Pike River Mine disaster

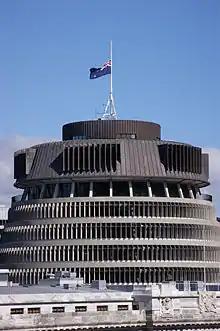
The New Zealand flag flies at half mast on the Beehive to mark the official memorial service for the 29 miners on 2 December 2010.

In accordance with the protocols established in New Zealand's Co-ordinated Incident Management System, the emergency response was led by New Zealand Police – in this case Superintendent Gary Knowles, District Commander of the Tasman region. In addition to police, "Operation Pike" involved staff and management from Pike River Coal Ltd, the company operating the mine (represented at media and family conferences by CEO Peter Whittall), mine rescue experts from New Zealand and Australia, the Red Cross, ambulance services, the New Zealand Defence Force, and the Fire Service. The recovery phase was led by Inspector Mark Harrison, with Knowles in charge overall.